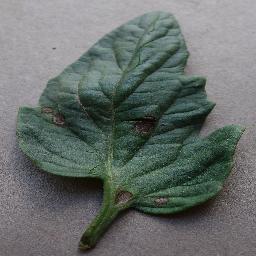
Label: Tomato___Early_blight